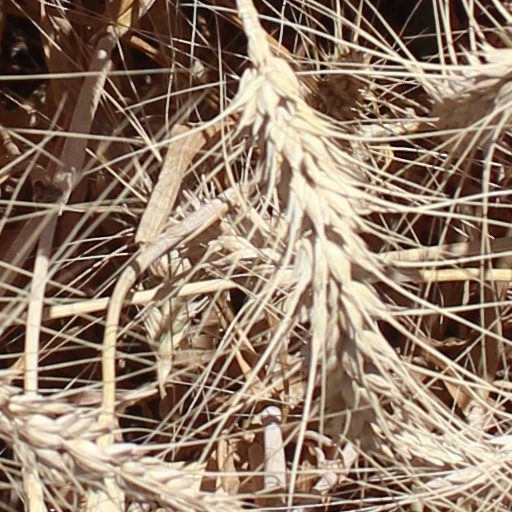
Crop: wheat